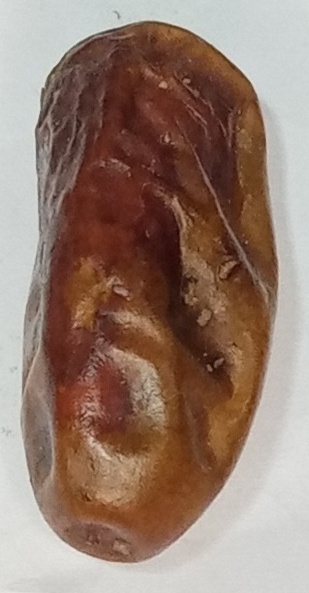
Variety: gajar
Size: medium
Grade: grade-3